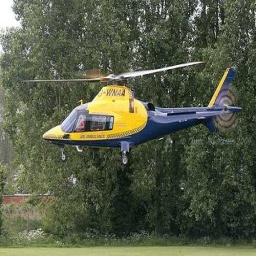
Label: ambulance